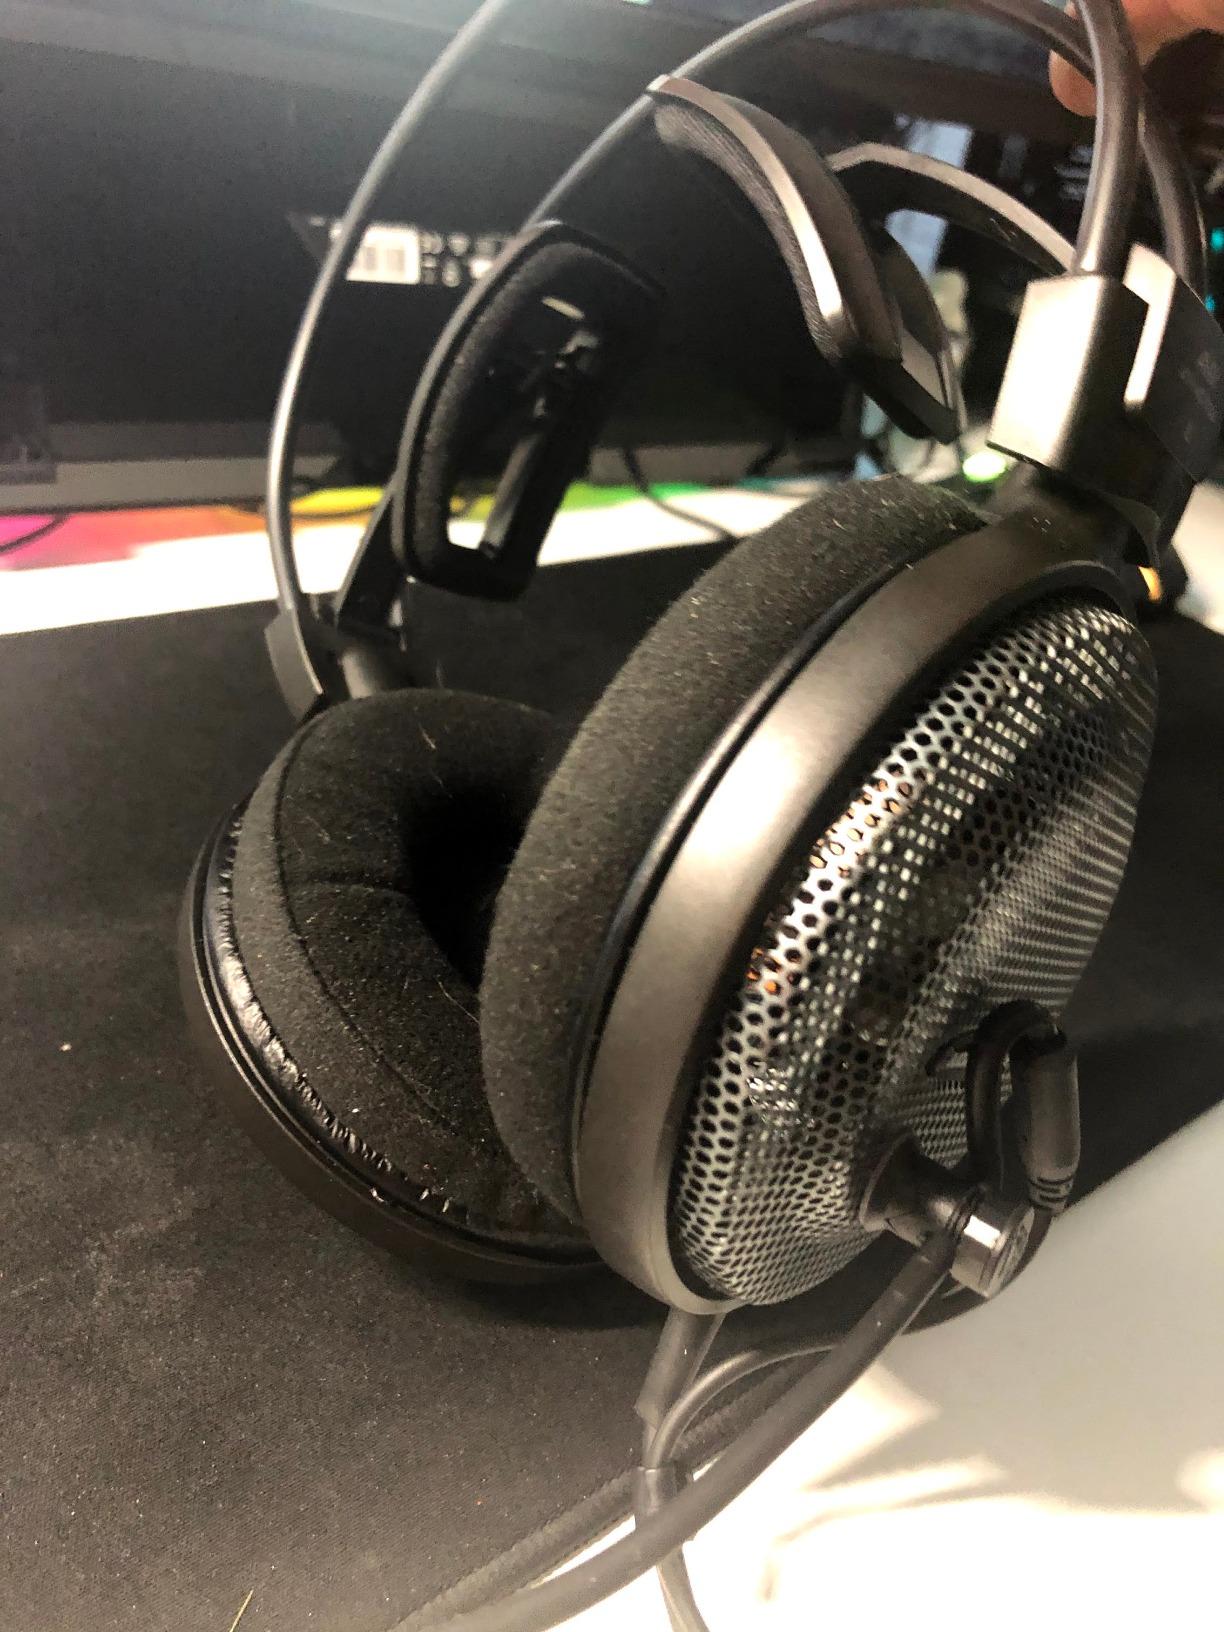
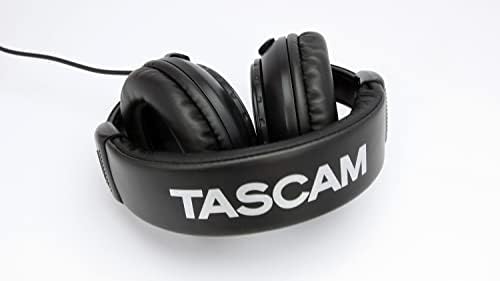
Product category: headphones
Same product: no